Grete Nordrå

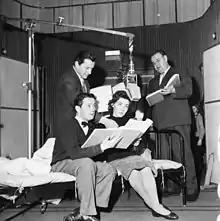
Norwegian Broadcasting Radio Theatre Studio 1959. Actors Jack Fjeldstad, Jan Pande-Rolfsen, Grete Nordrå and author Alf Prøysen

Grete Nordrå (22 November 1924 – 13 March 2012) was a Norwegian actress who appeared on screen from the 1950s onwards. She was born in Asker.